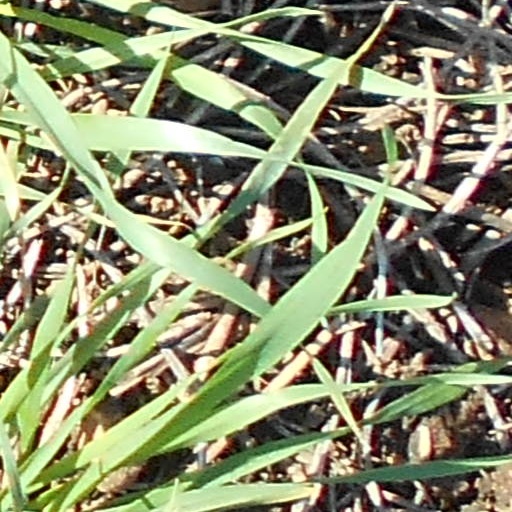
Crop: wheat